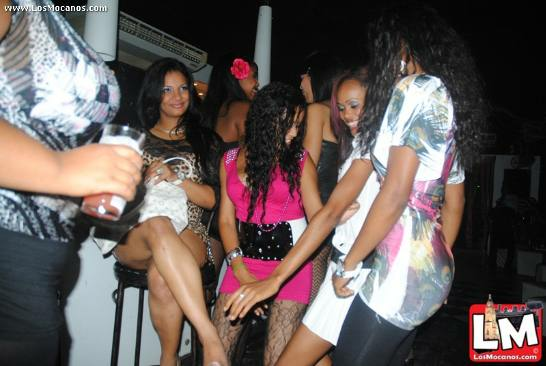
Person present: Yes